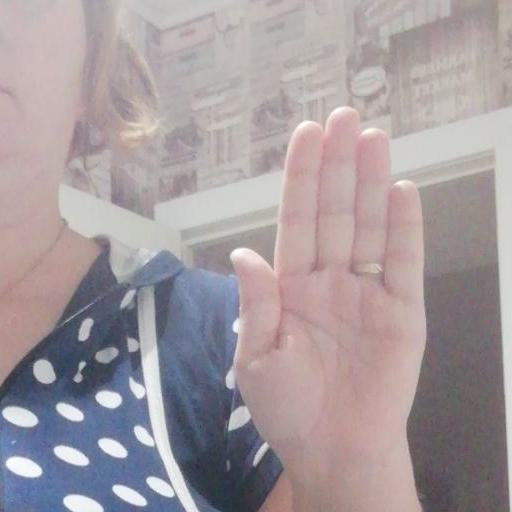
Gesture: stop